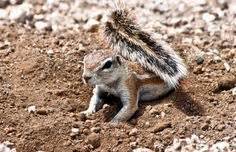
Label: squirrel